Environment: lab
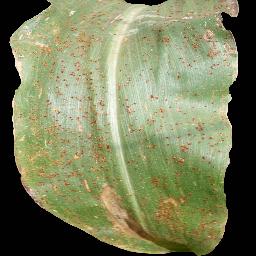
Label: common_rust